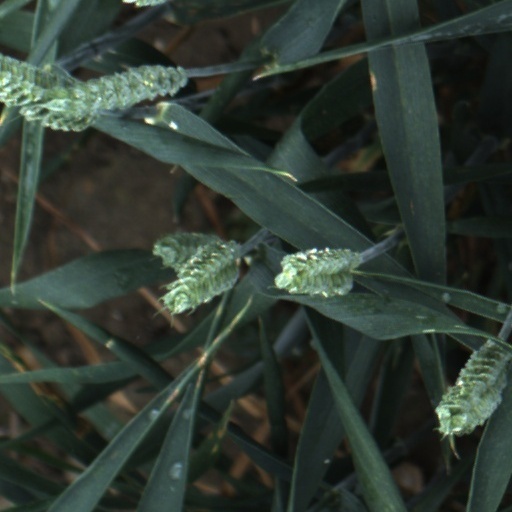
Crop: wheat